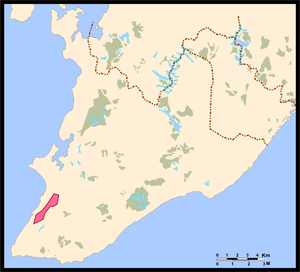
Le centre historique de Salvador de Bahia est un ensemble urbain inscrit au patrimoine mondial de l'humanité par l'UNESCO depuis 1985. Il comprend le centre historique de la ville de Salvador, capitale de l'État de Bahia, au Brésil, et première capitale du Brésil colonial de 1549 à 1763. Il se compose de rues et de monuments de l'époque du Brésil colonial. Il englobe le quartier du Pelourinho et des zones de quartiers voisins. Le Pelourinho, souvent confondu à tort avec le centre historique tout entier, comprend les zones situées entre les places du largo do Pelourinho et du terreiro de Jesus.